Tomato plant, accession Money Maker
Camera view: horizontal (90 deg, fisheye); turntable rotation: 300 degrees
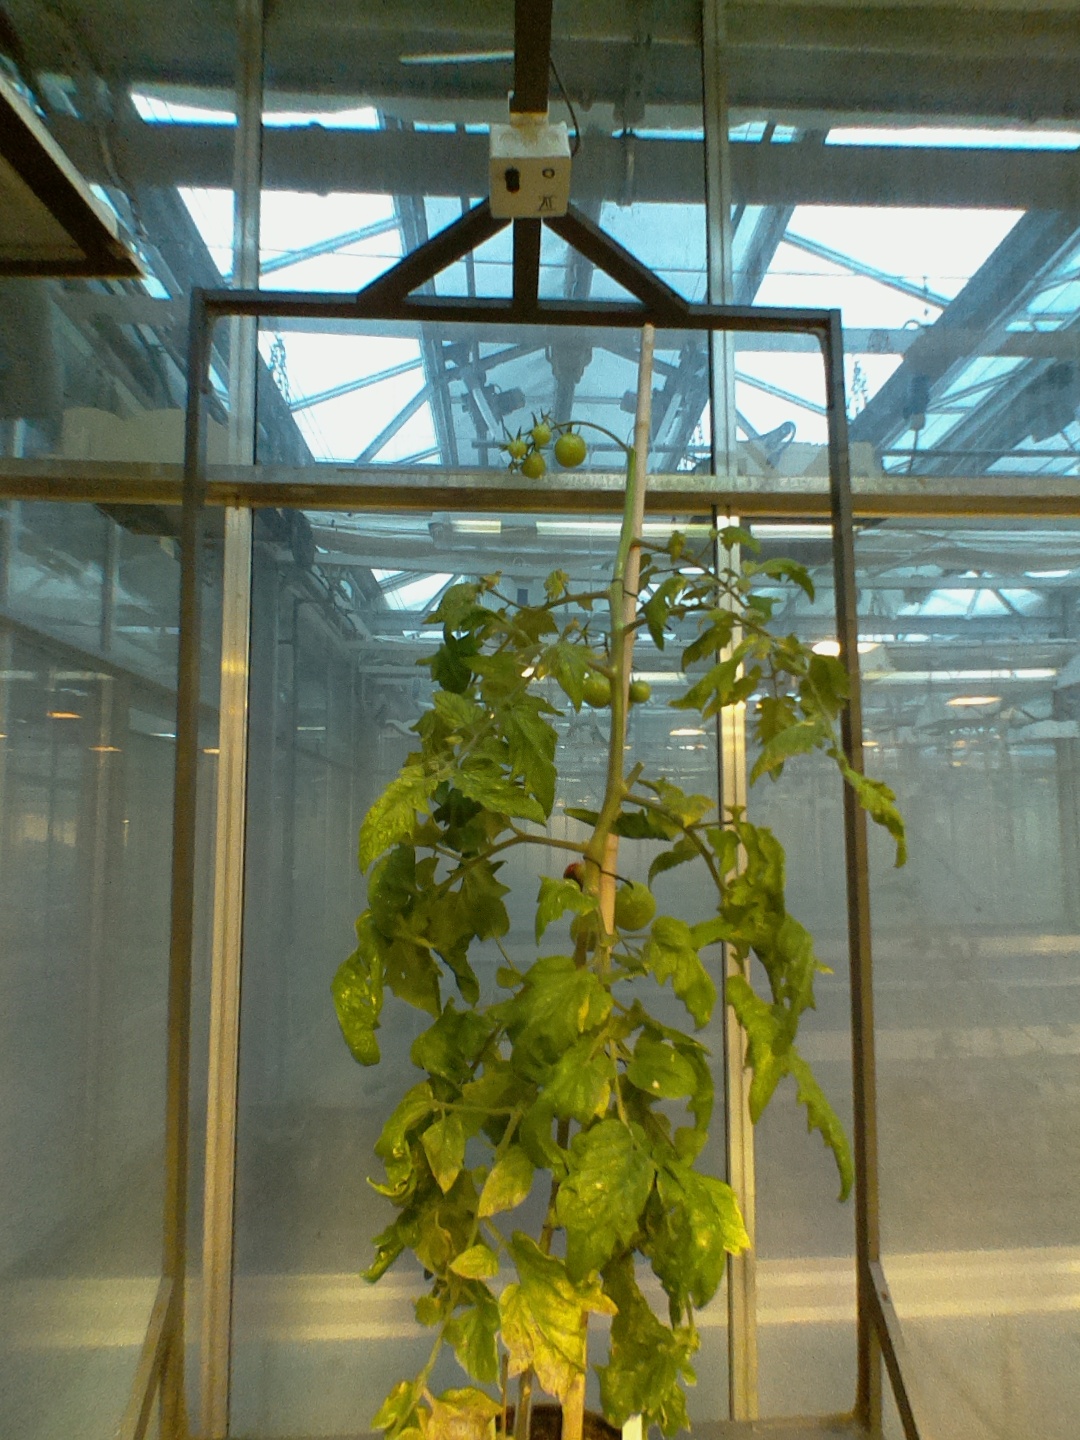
BBCH growth stage 80: fruits start showing typical ripe color (orange -> red)